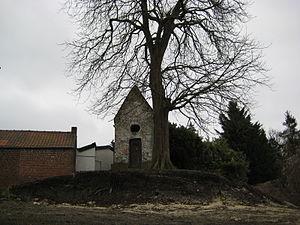
Chapelle Notre-Dame aux Tombeaux This is a photo of a monument in Wallonia, number: 55035-CLT-0010-01
Ville-sur-Haine est une section de la ville belge du Rœulx, située en Wallonie dans la province de Hainaut.
Cette page regroupe l'ensemble du patrimoine immobilier classé de la ville belge du Rœulx.